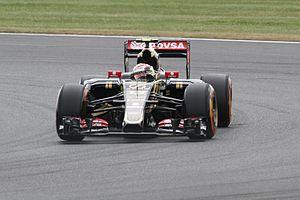
Le Grand Prix automobile de Grande-Bretagne 2015, disputé le 5 juillet 2015 sur le circuit de Silverstone, est la 925ᵉ épreuve du championnat du monde de Formule 1 courue depuis 1950, à l'endroit où se disputa aussi la première d'entre elles. Il s'agit de la soixante-sixième édition du Grand Prix de Grande-Bretagne comptant pour le championnat du monde de Formule 1, la quarante-neuvième disputée sur le circuit de Silverstone, et de la neuvième manche du championnat 2015.